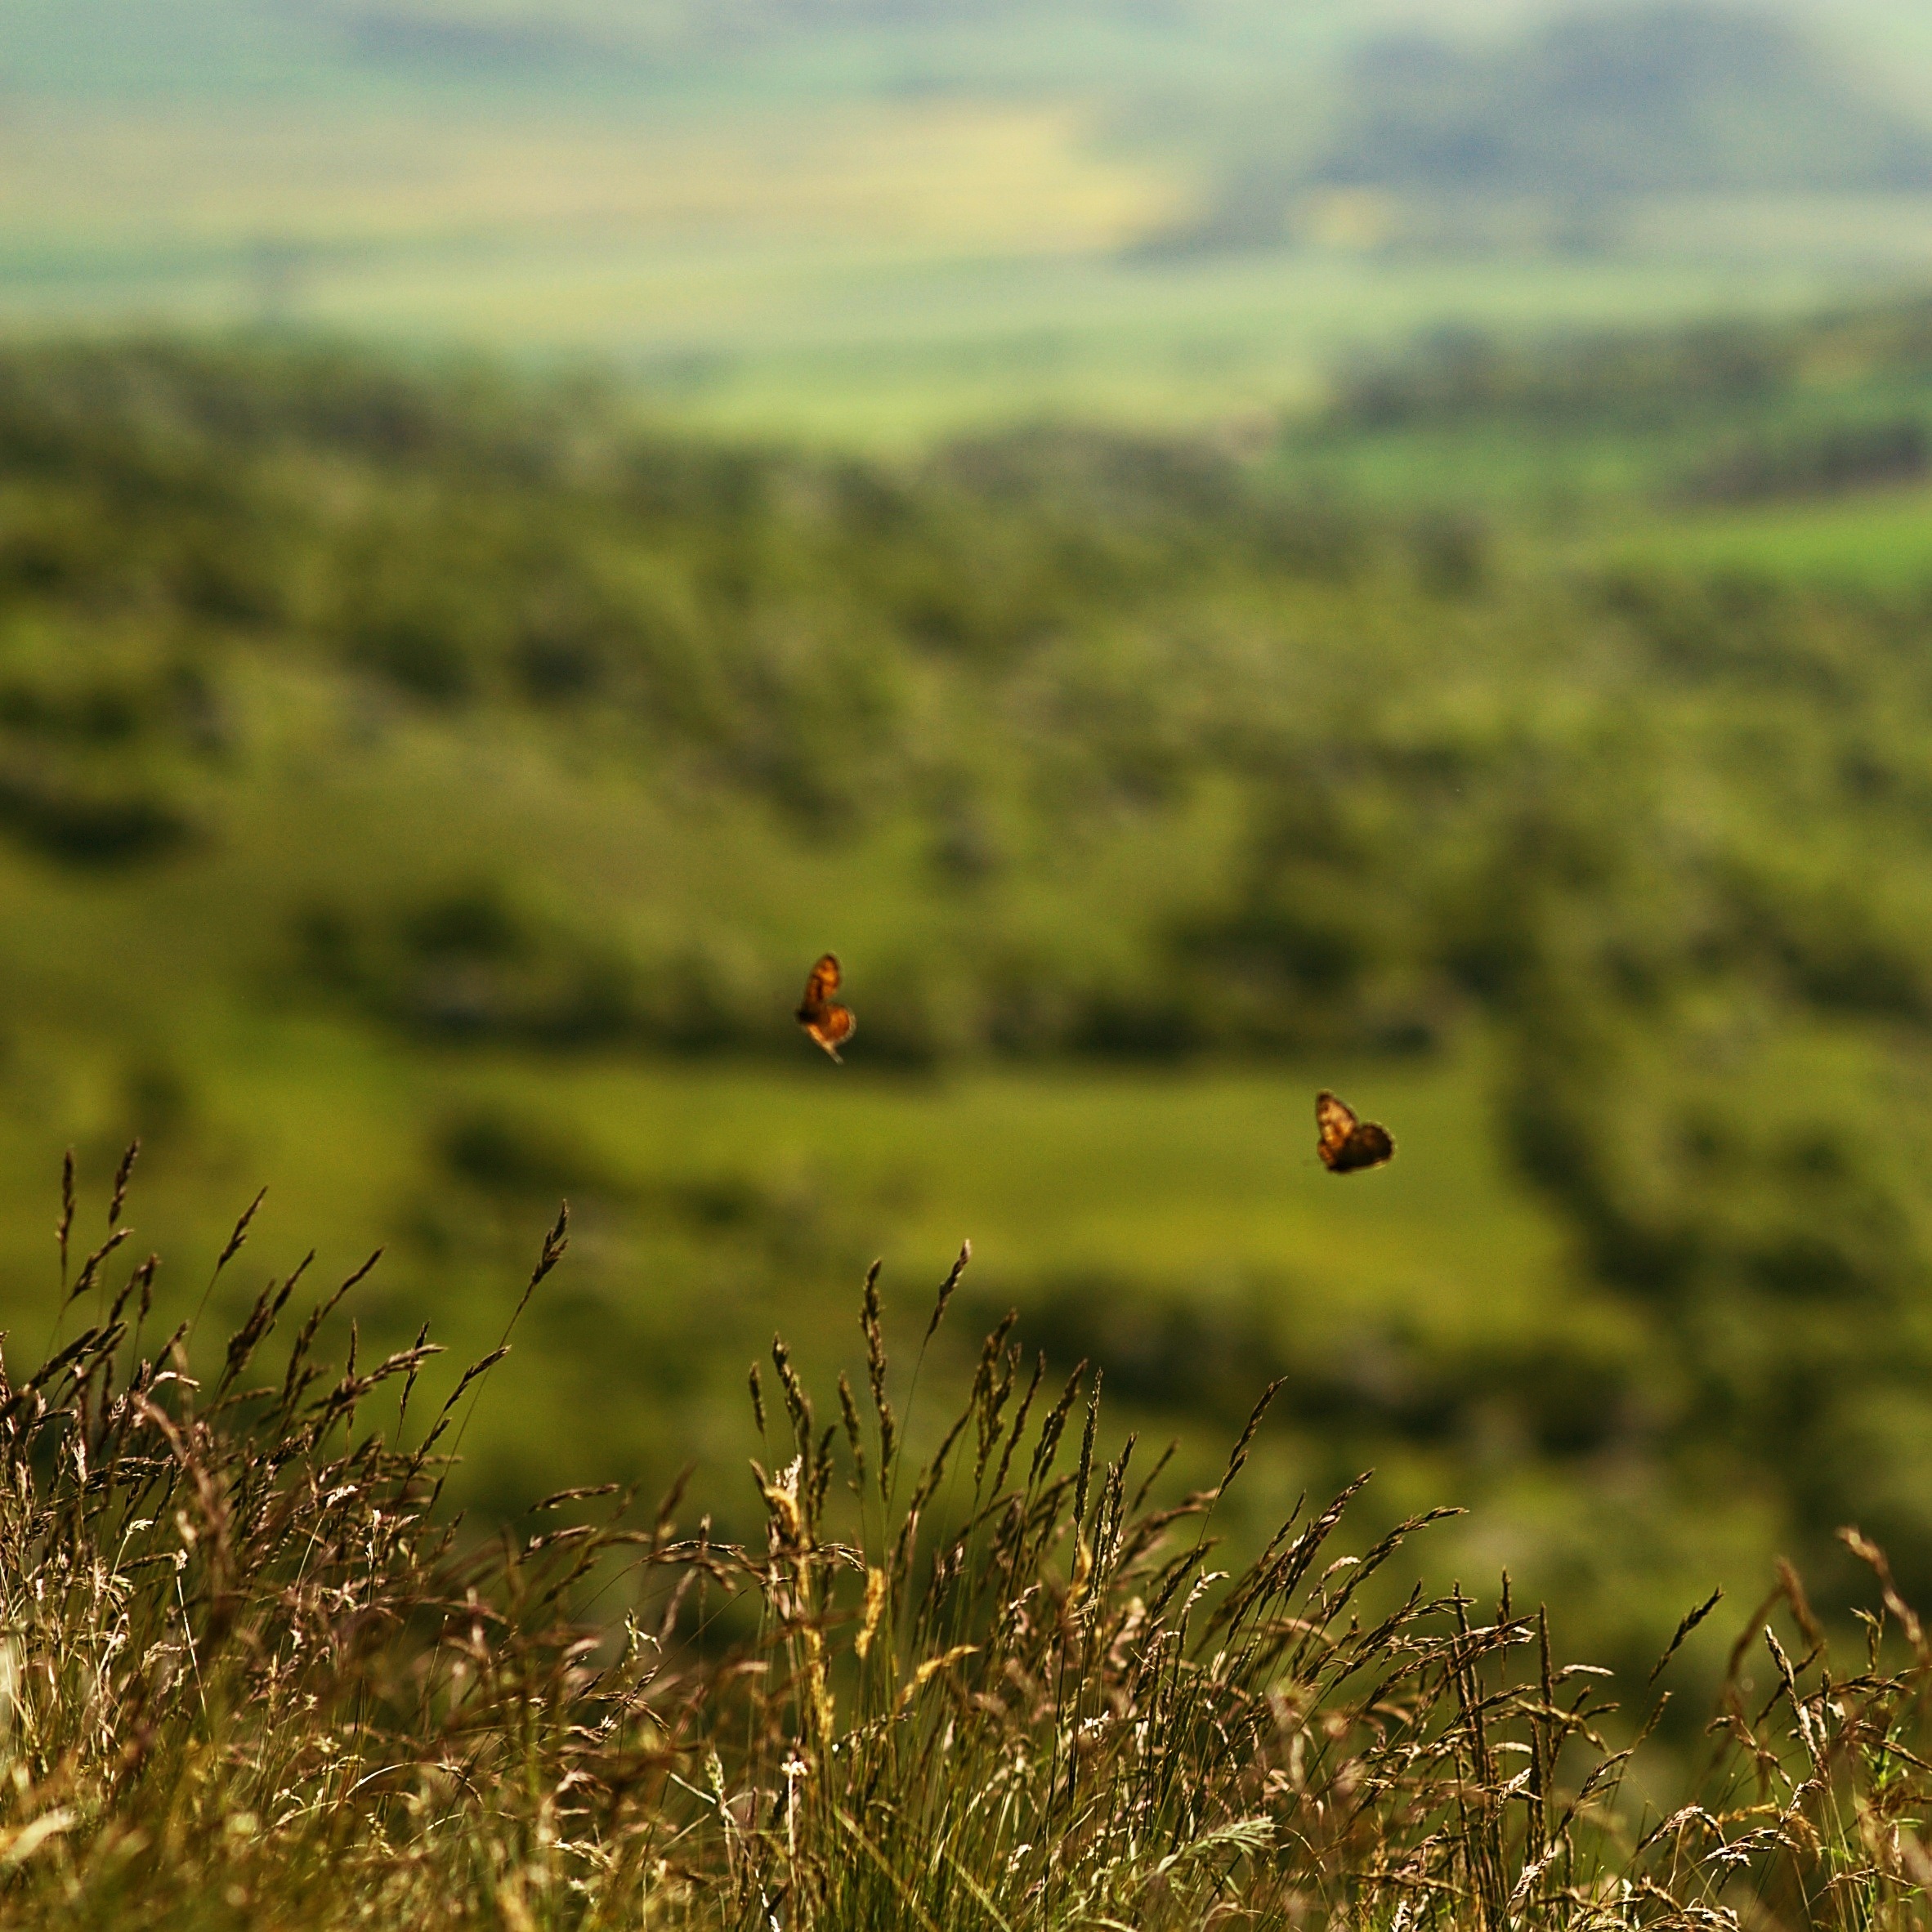
landscape, tree, nature, forest, grass, wilderness, mountain, plant, sky, field, lawn, meadow, prairie, sunlight, morning, leaf, hill, flower, view, wildlife, green, pasture, autumn, flora, plain, wildflower, grassland, wetland, plateau, habitat, butterflies, ecosystem, steppe, rural area, natural environment, geographical feature, atmospheric phenomenon, grass family